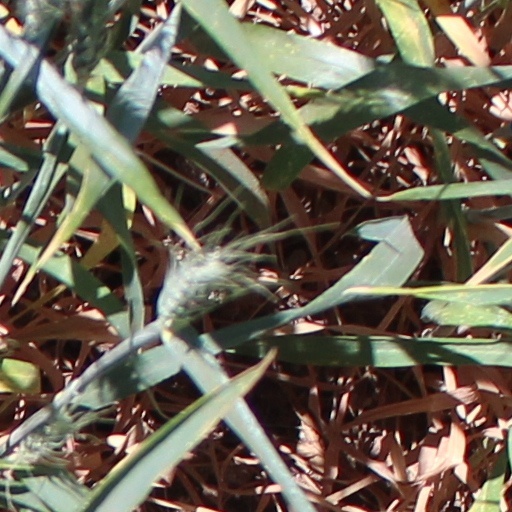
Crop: wheat